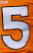
Number: 5